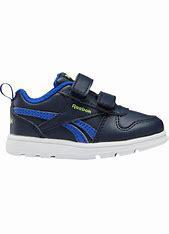
Brand: Reebok
Model: Royal Prime 2